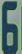
Number: 6